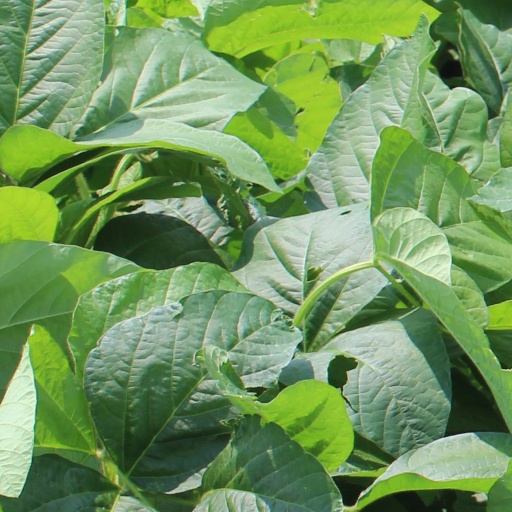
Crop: soybean